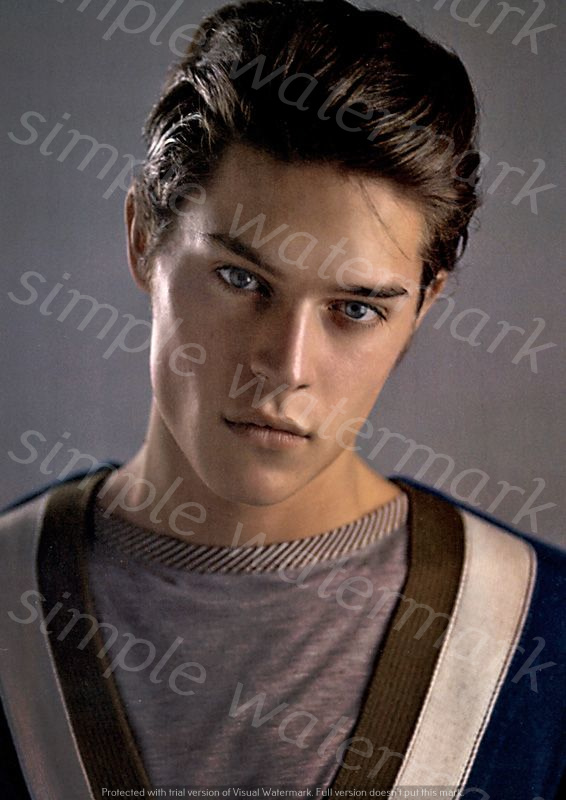
Label: Watermark